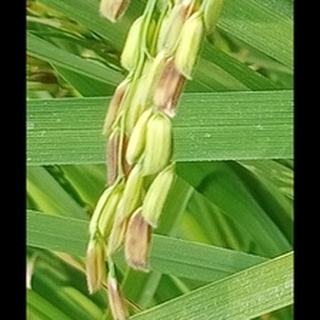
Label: diseased_rice